Alexander Fomin

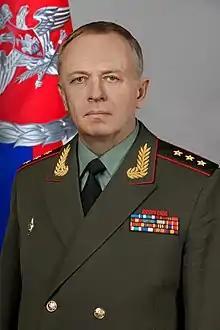
Official portrait, 2017

Alexander Vasilyevich Fomin ( born May 25, 1959) is a Russian Deputy Minister of Defence.